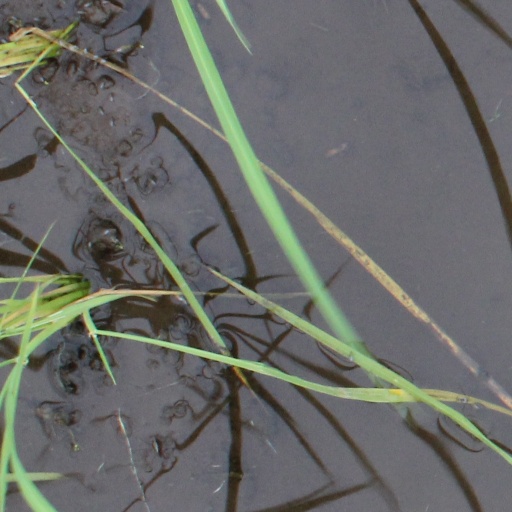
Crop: rice